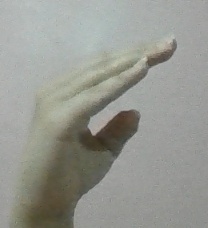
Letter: jeem